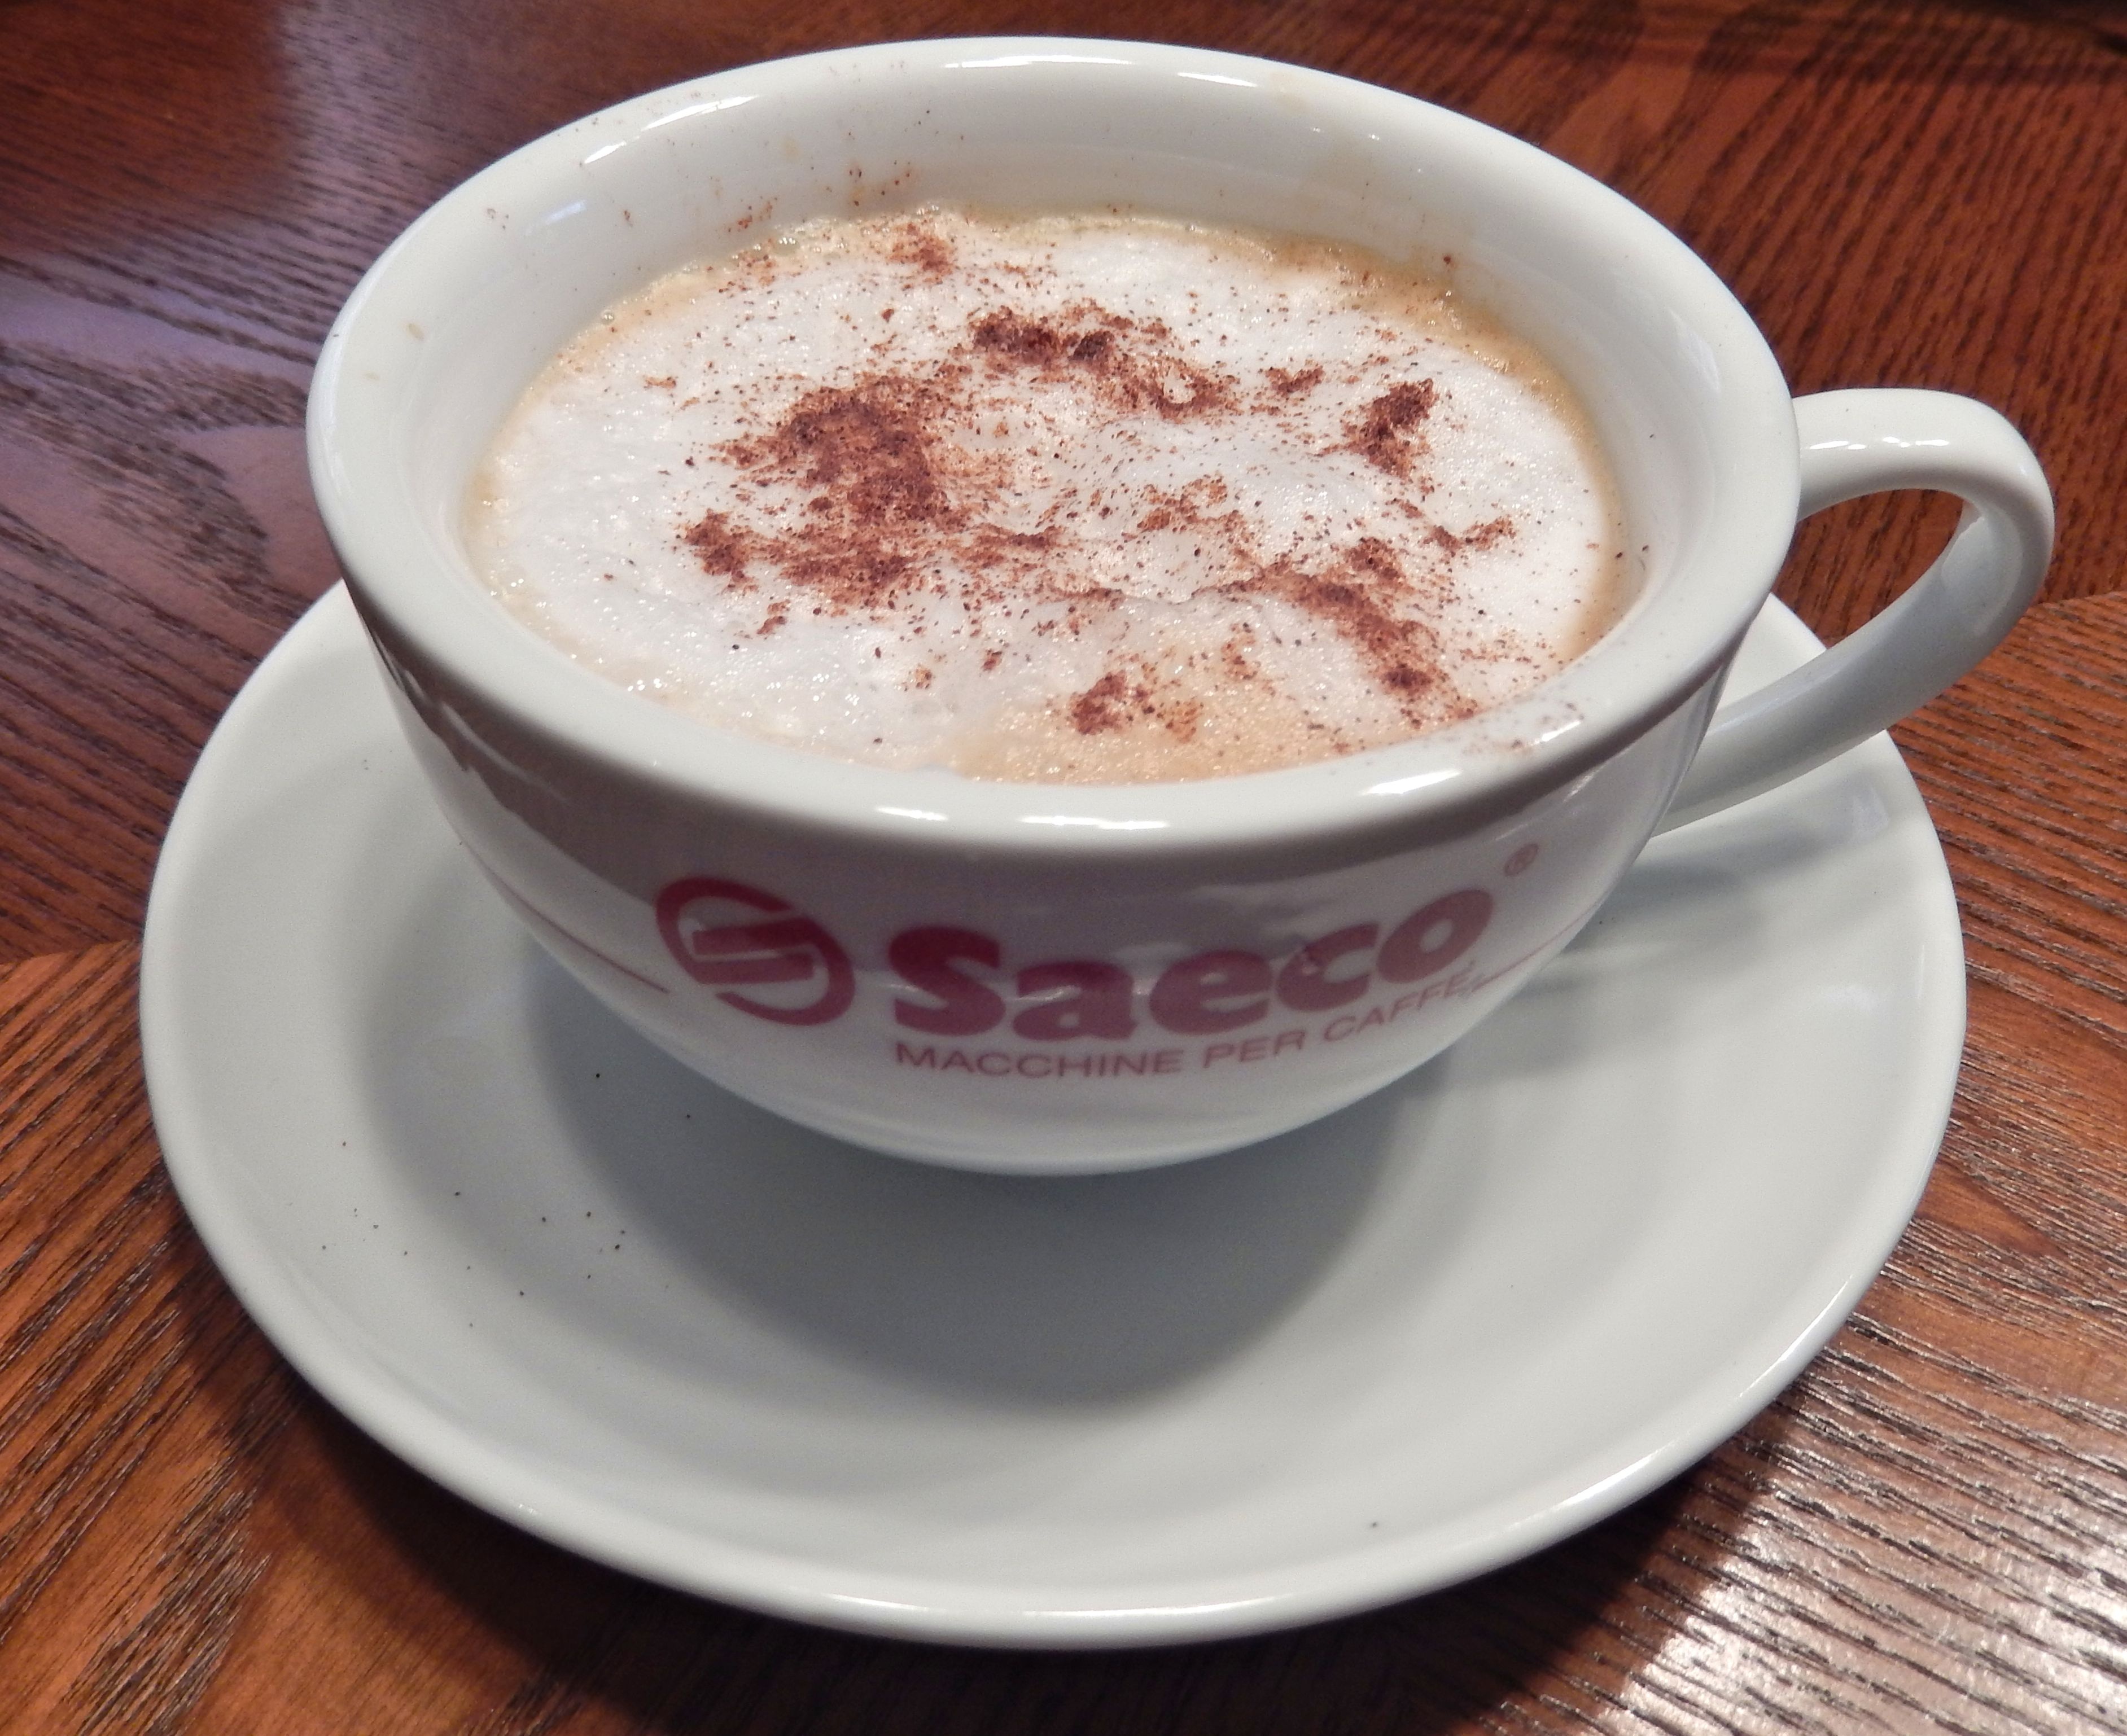
coffee, cup, latte, hot chocolate, cappuccino, food, drink, dessert, cinnamon, flavor, caf au lait, caff macchiato, salep, skim milk